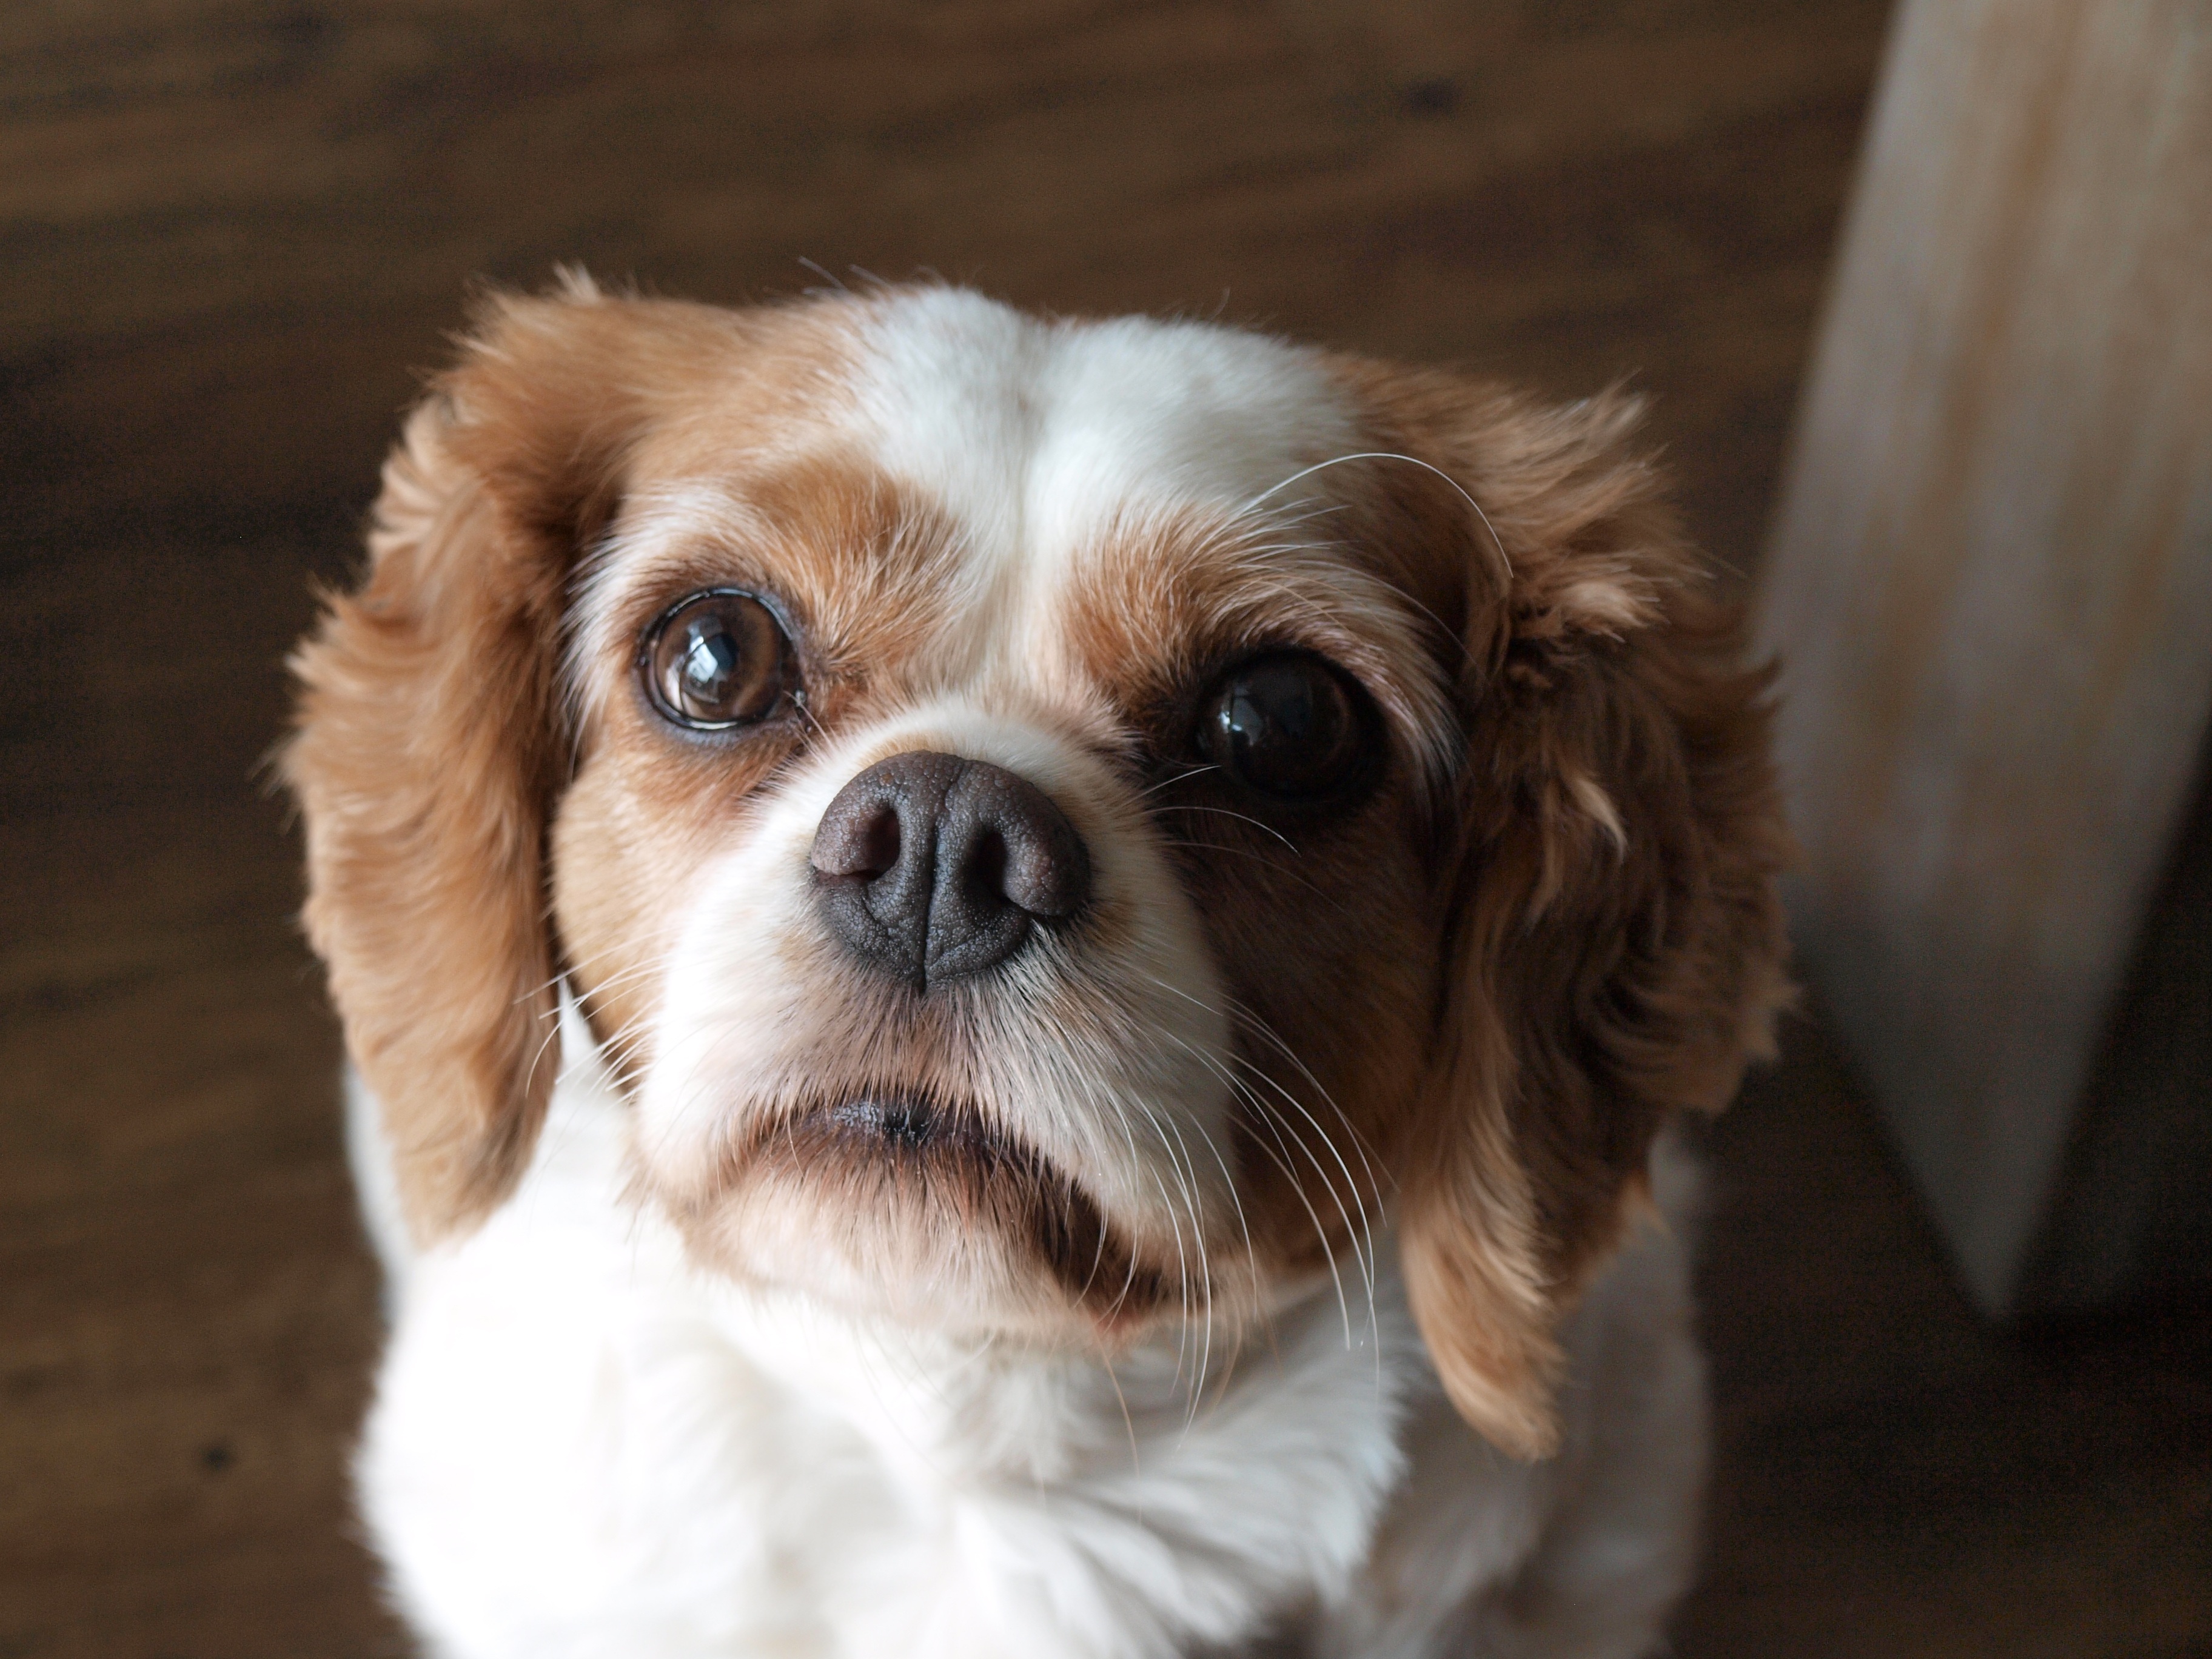
sweet, puppy, dog, animal, pet, mammal, spaniel, animals, vertebrate, dog breed, dog head, cavalier king charles spaniel, king charles spaniel, dog like mammal, dog crossbreeds, tibetan spaniel, cavachon, chinese imperial dog, phalene